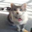
Label: cat